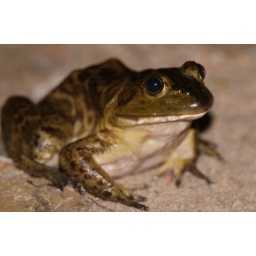
Chief bug catcher just outside the kitchen door in a small koi pond.